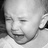
Emotion: sad